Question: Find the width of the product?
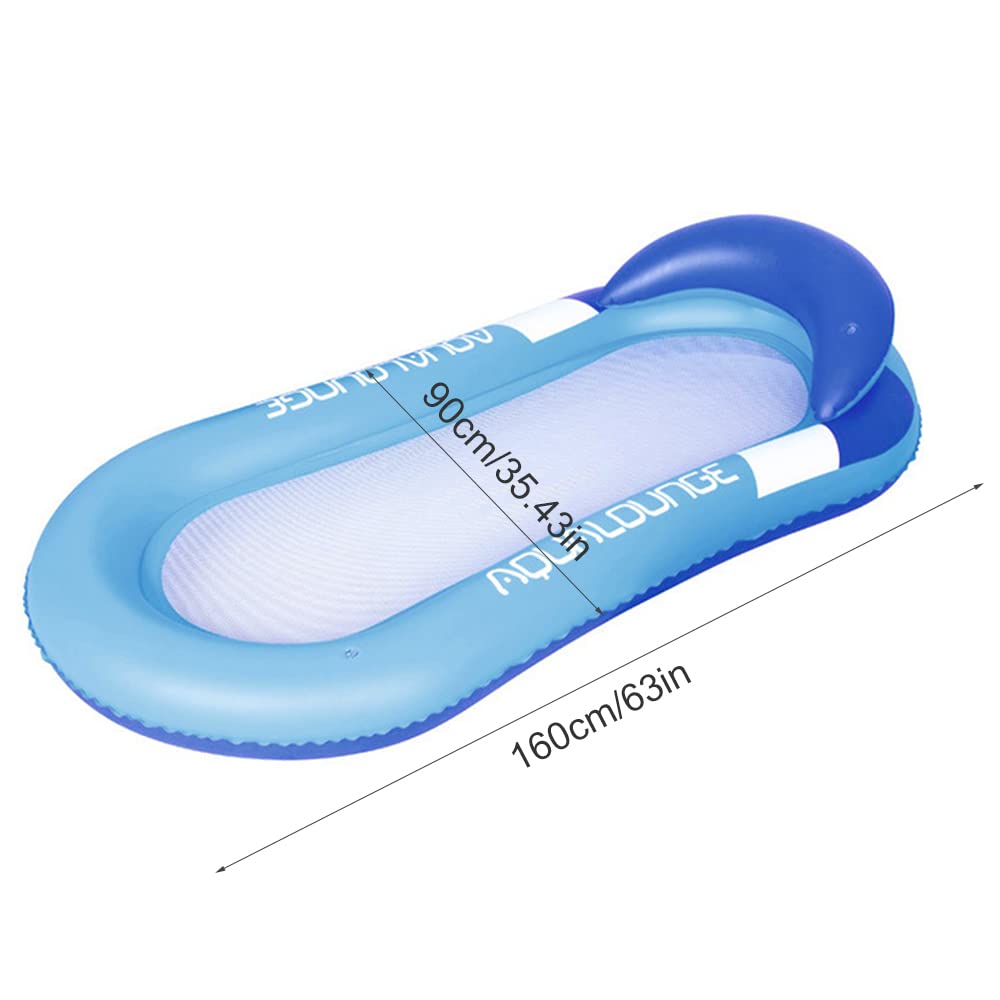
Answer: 160.0 centimetre